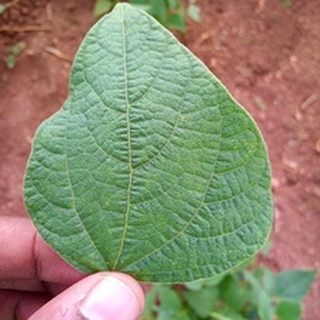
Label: healthy_bean